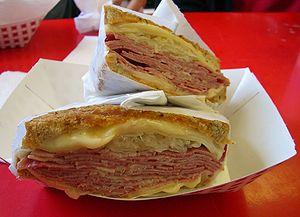
Le sandwich Reuben est un sandwich grillé fait de corned-beef, choucroute, d'emmental et de sauce russe. Plusieurs autres variantes existent.